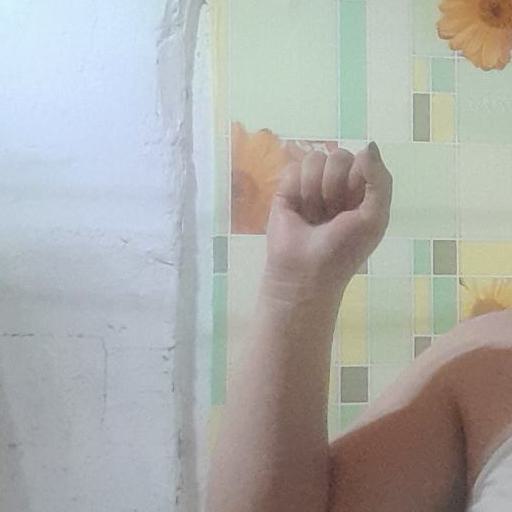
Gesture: fist